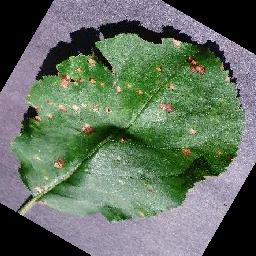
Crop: apple
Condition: black_rot